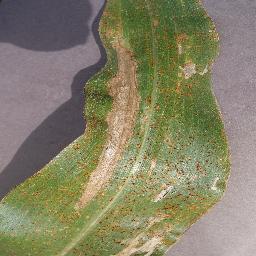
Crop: corn
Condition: (maize)_northern_blight